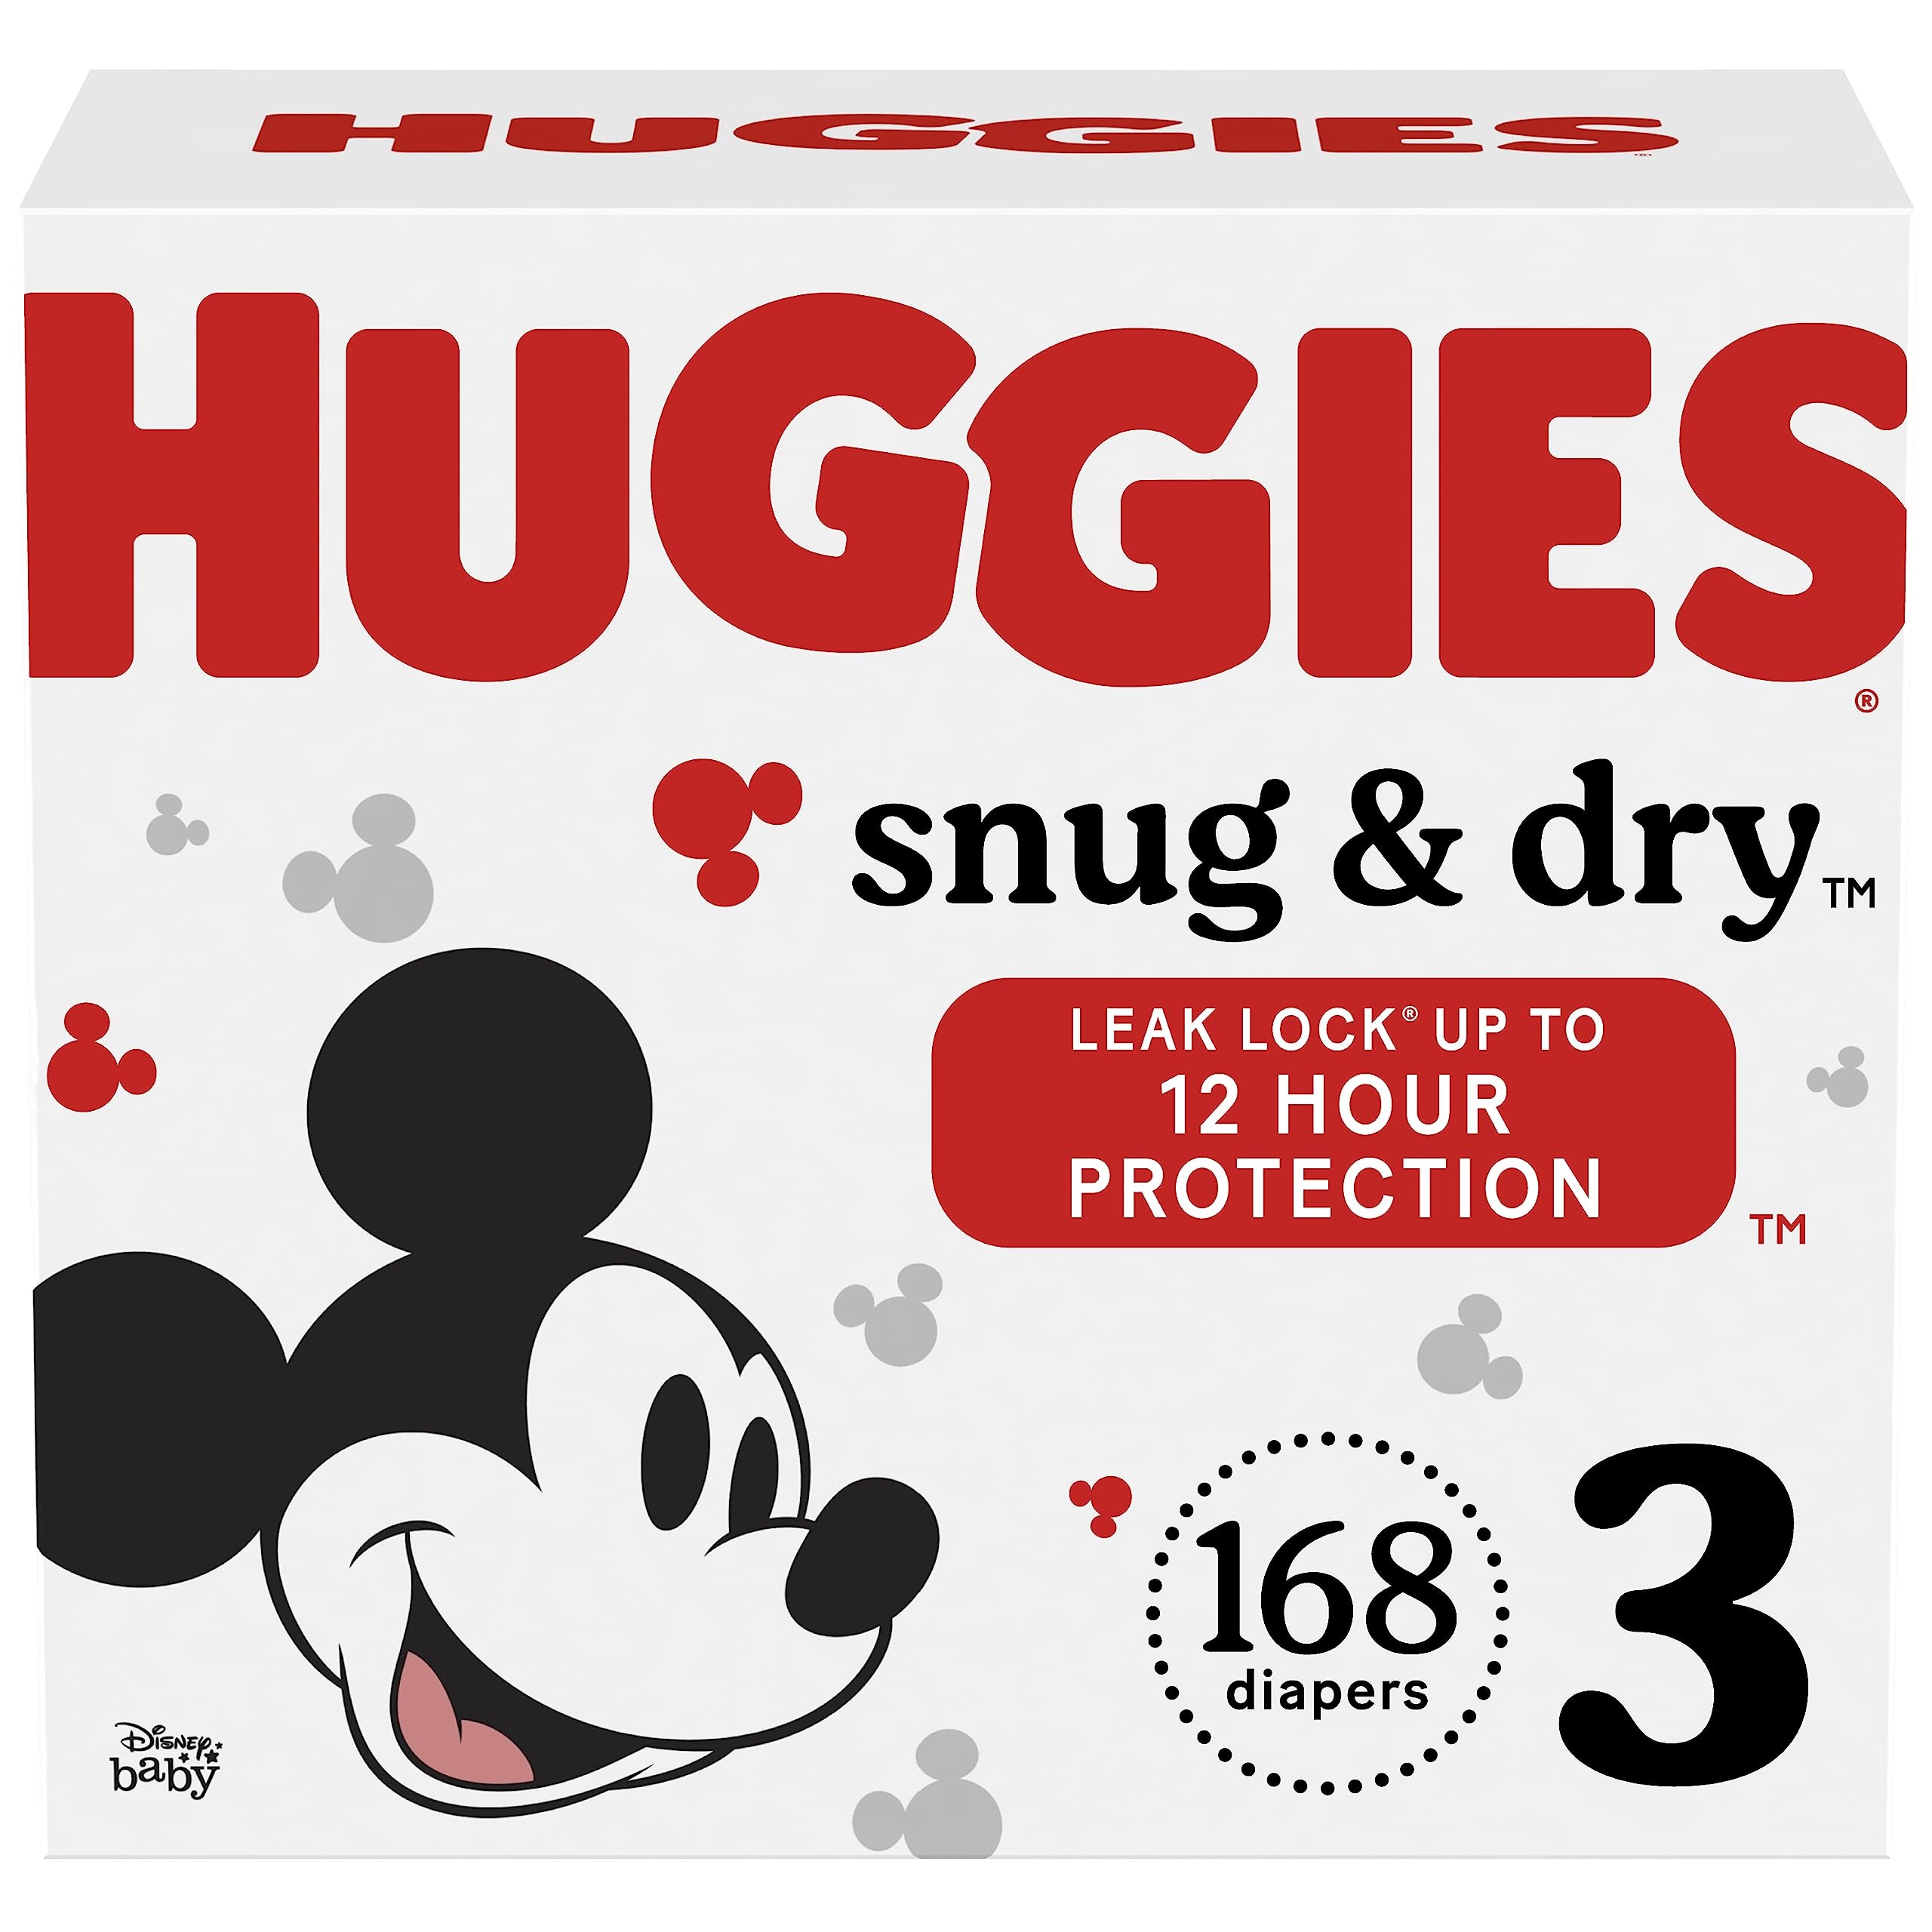
Item Name: HUGGIES Snug & Dry Baby Diapers, Size 3, 168 ct, 12.600 Lb
Bullet Point 1: HUGGIES Snug & Dry Diapers Size 3 fit babies 16-28 lb. (7-13 Kg)
Bullet Point 2: Up to 12 hours of day or night protection - HUGGIES trusted Leak Lock system helps prevent leaks for up to 12 hours, day or night
Bullet Point 3: Absorbs in seconds - HUGGIES Snug & Dry absorbs wetness in seconds to help keep baby dry & comfortable, plus wetness indicator
Bullet Point 4: Improved absorbent technology - now with improved leakage protection, Snug & Dry helps get baby drier faster & Stay dry longer (sizes 3-6)
Bullet Point 5: Contoured shape - Snug & Dry baby Diapers have a contoured shape for better leakage protection while sleeping, crawling & walking
Value: 201.6
Unit: Ounce

Price: 45.495